Origin of coats of arms

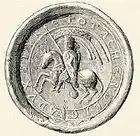
Seal of Ottokar III of Styria. Drawing published in 1891.

The emblems used during the earlier Middle Ages, mainly studied by German historians such as Percy Ernst Schramm, are poorly known and their influence on the birth of coats of arms is debated. Charlemagne wore an unadorned shield but had his emblem, an eagle, placed above his palace of Aachen.